Ayuda Suiza

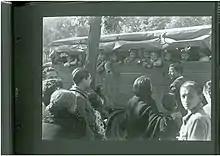
Children's evacuation by Swiss Aid in 1937 in Spain.

From the initial idea, the Swiss Aid was open to work with both side in conflict but, in the practice, they almost always acted in the Republican faction zone, because in general the Nationalist faction rejected the aid.